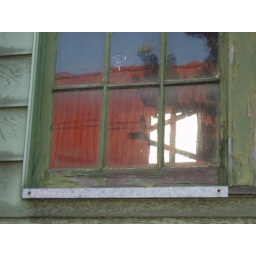
The bright spot in the lower right is actually another window inside the green building.